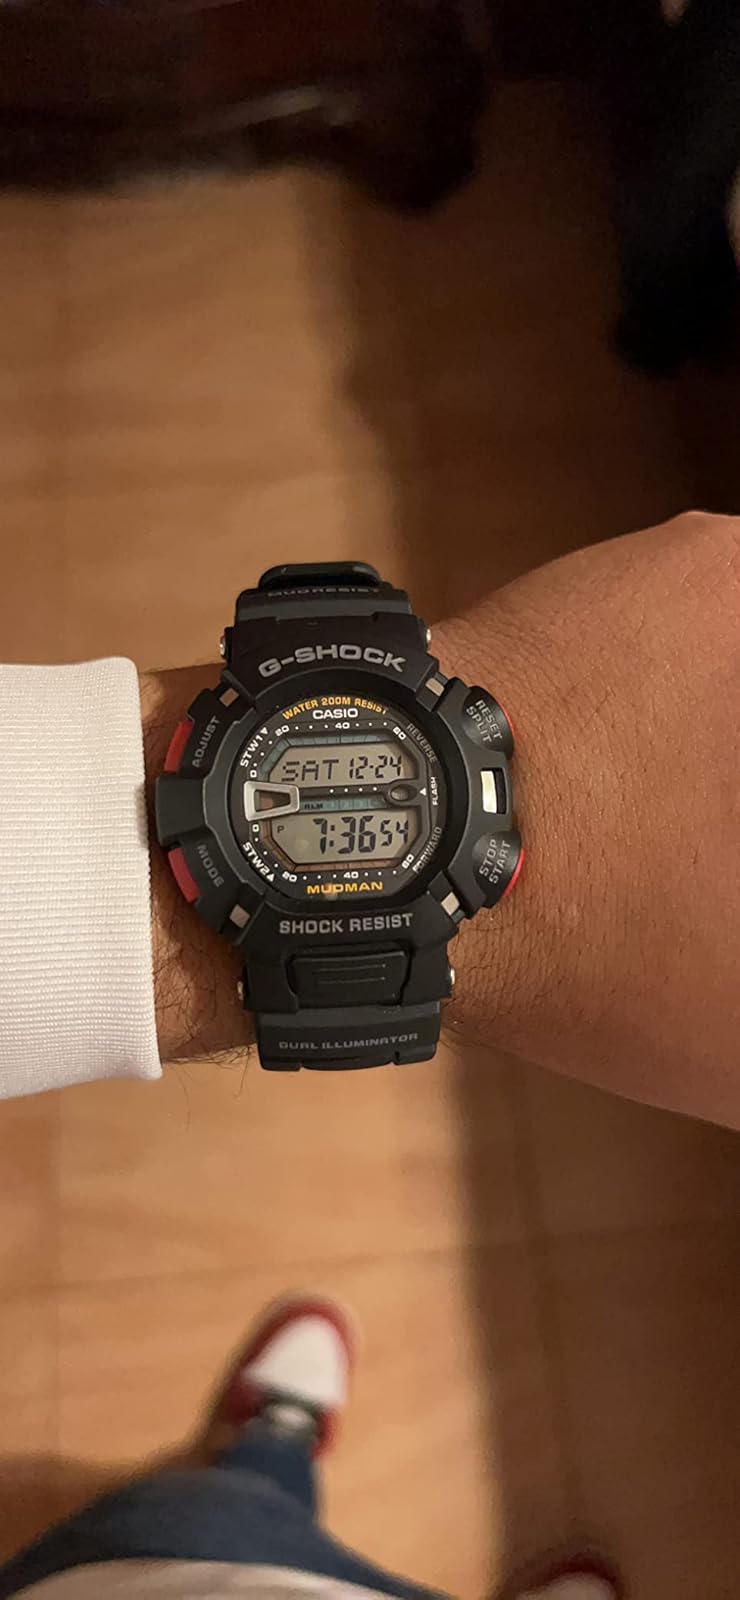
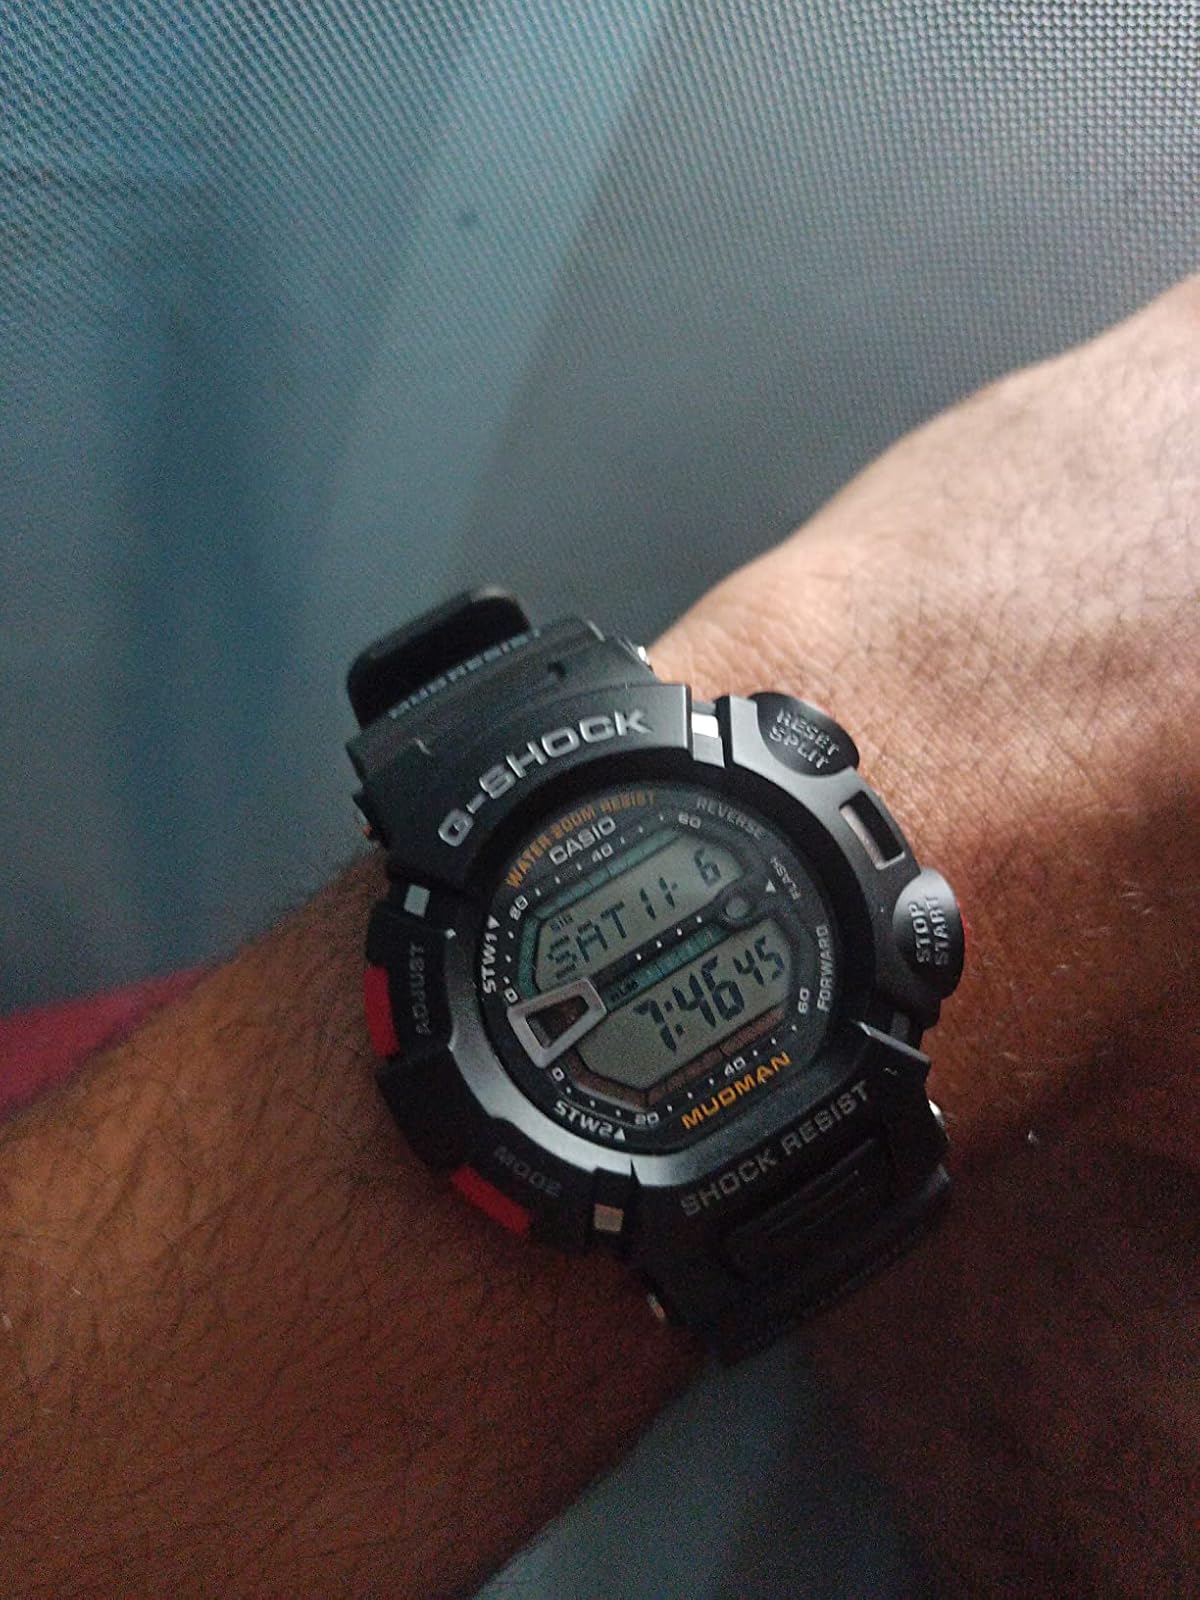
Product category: accessories_watch
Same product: yes